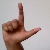
The image shows a hand gesture representing the letter 'L' in Indian Sign Language.